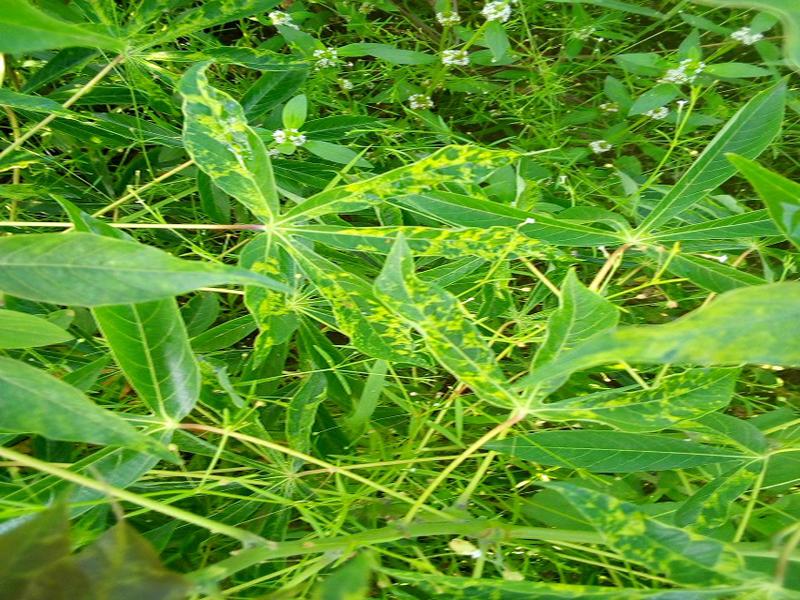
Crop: cassava
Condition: mosaic_disease